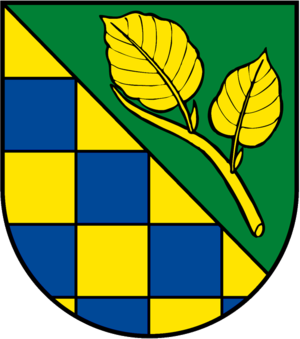
Büchenbeuren est une municipalité du Verbandsgemeinde Kirchberg, dans l'arrondissement de Rhin-Hunsrück, en Rhénanie-Palatinat, dans l'ouest de l'Allemagne.